Teddy Drop Ear

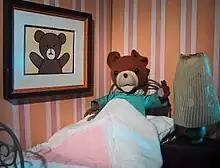
Main character of the show, Teddy Drop Ear

Miś Uszatek(Polish: "Miś Uszatek"), in English rendered as Teddy Drop Ear, also spelled as Teddy Drop-Ear, and known as Teddy Floppy Ear is a Polish animated television series produced by Se-ma-for from 1975 to 1987, for a total of 104 episodes. He was created jointly by Polish writer Czesław Janczarski and cartoonist Zbigniew Rychlicki.